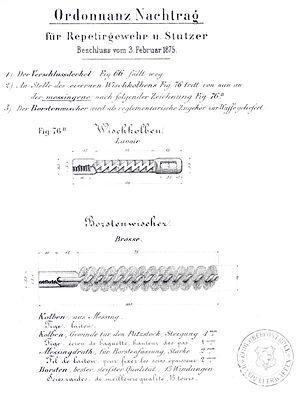
Planche de la décision concernant l'introduction de brosse et la modification du lavoir comme accessoires du système d'armes Vetterli.
L'appellation fusil Vetterli désigne une série de fusils militaires à répétition et à chargement par la culasse adoptés par l'armée suisse en 1869, où ils remplacent différents modèles de fusils à chargement par bouche, principalement la carabine fédérale 1851, le fusil d'infanterie 1863 et des armes à chargement par la culasse, les Milbank-Amsler 1867 et Peabody 1867. Ils céderont eux-mêmes leur place en 1889 au fusil Schmidt-Rubin. Les fusils Vetterli furent conçus par Johann-Friedrich Vetterli, directeur technique de la Société Industrielle Suisse SIG, à Neuhausen.